A Man with Heart

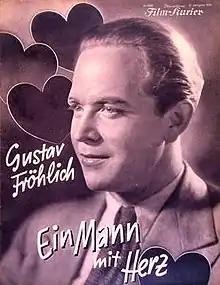

A Man with Heart is a 1932 German comedy film directed by Géza von Bolváry and starring Gustav Fröhlich, Maria Matray, and Gustav Waldau. It was shot at the Emelka Studios in Munich. The film's sets were designed by the art directors Ludwig Reiber and Willy Reiber. It was remade as the 1935 Swedish film "Under False Flag". The film is based on the play "A milliomos" by Adorján Bónyi.